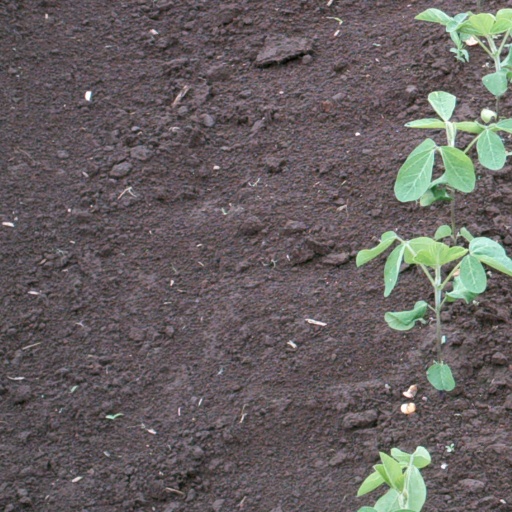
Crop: soybean